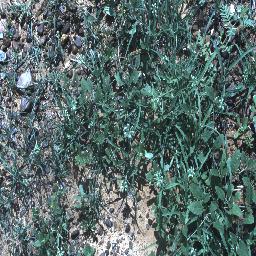
Label: negative